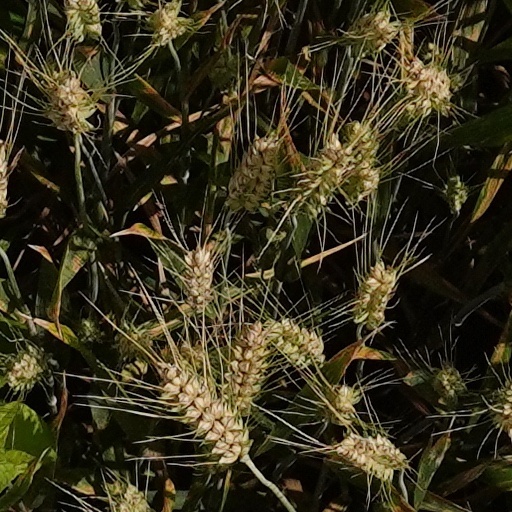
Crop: wheat